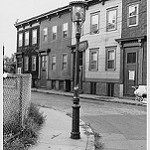
Label: B & W